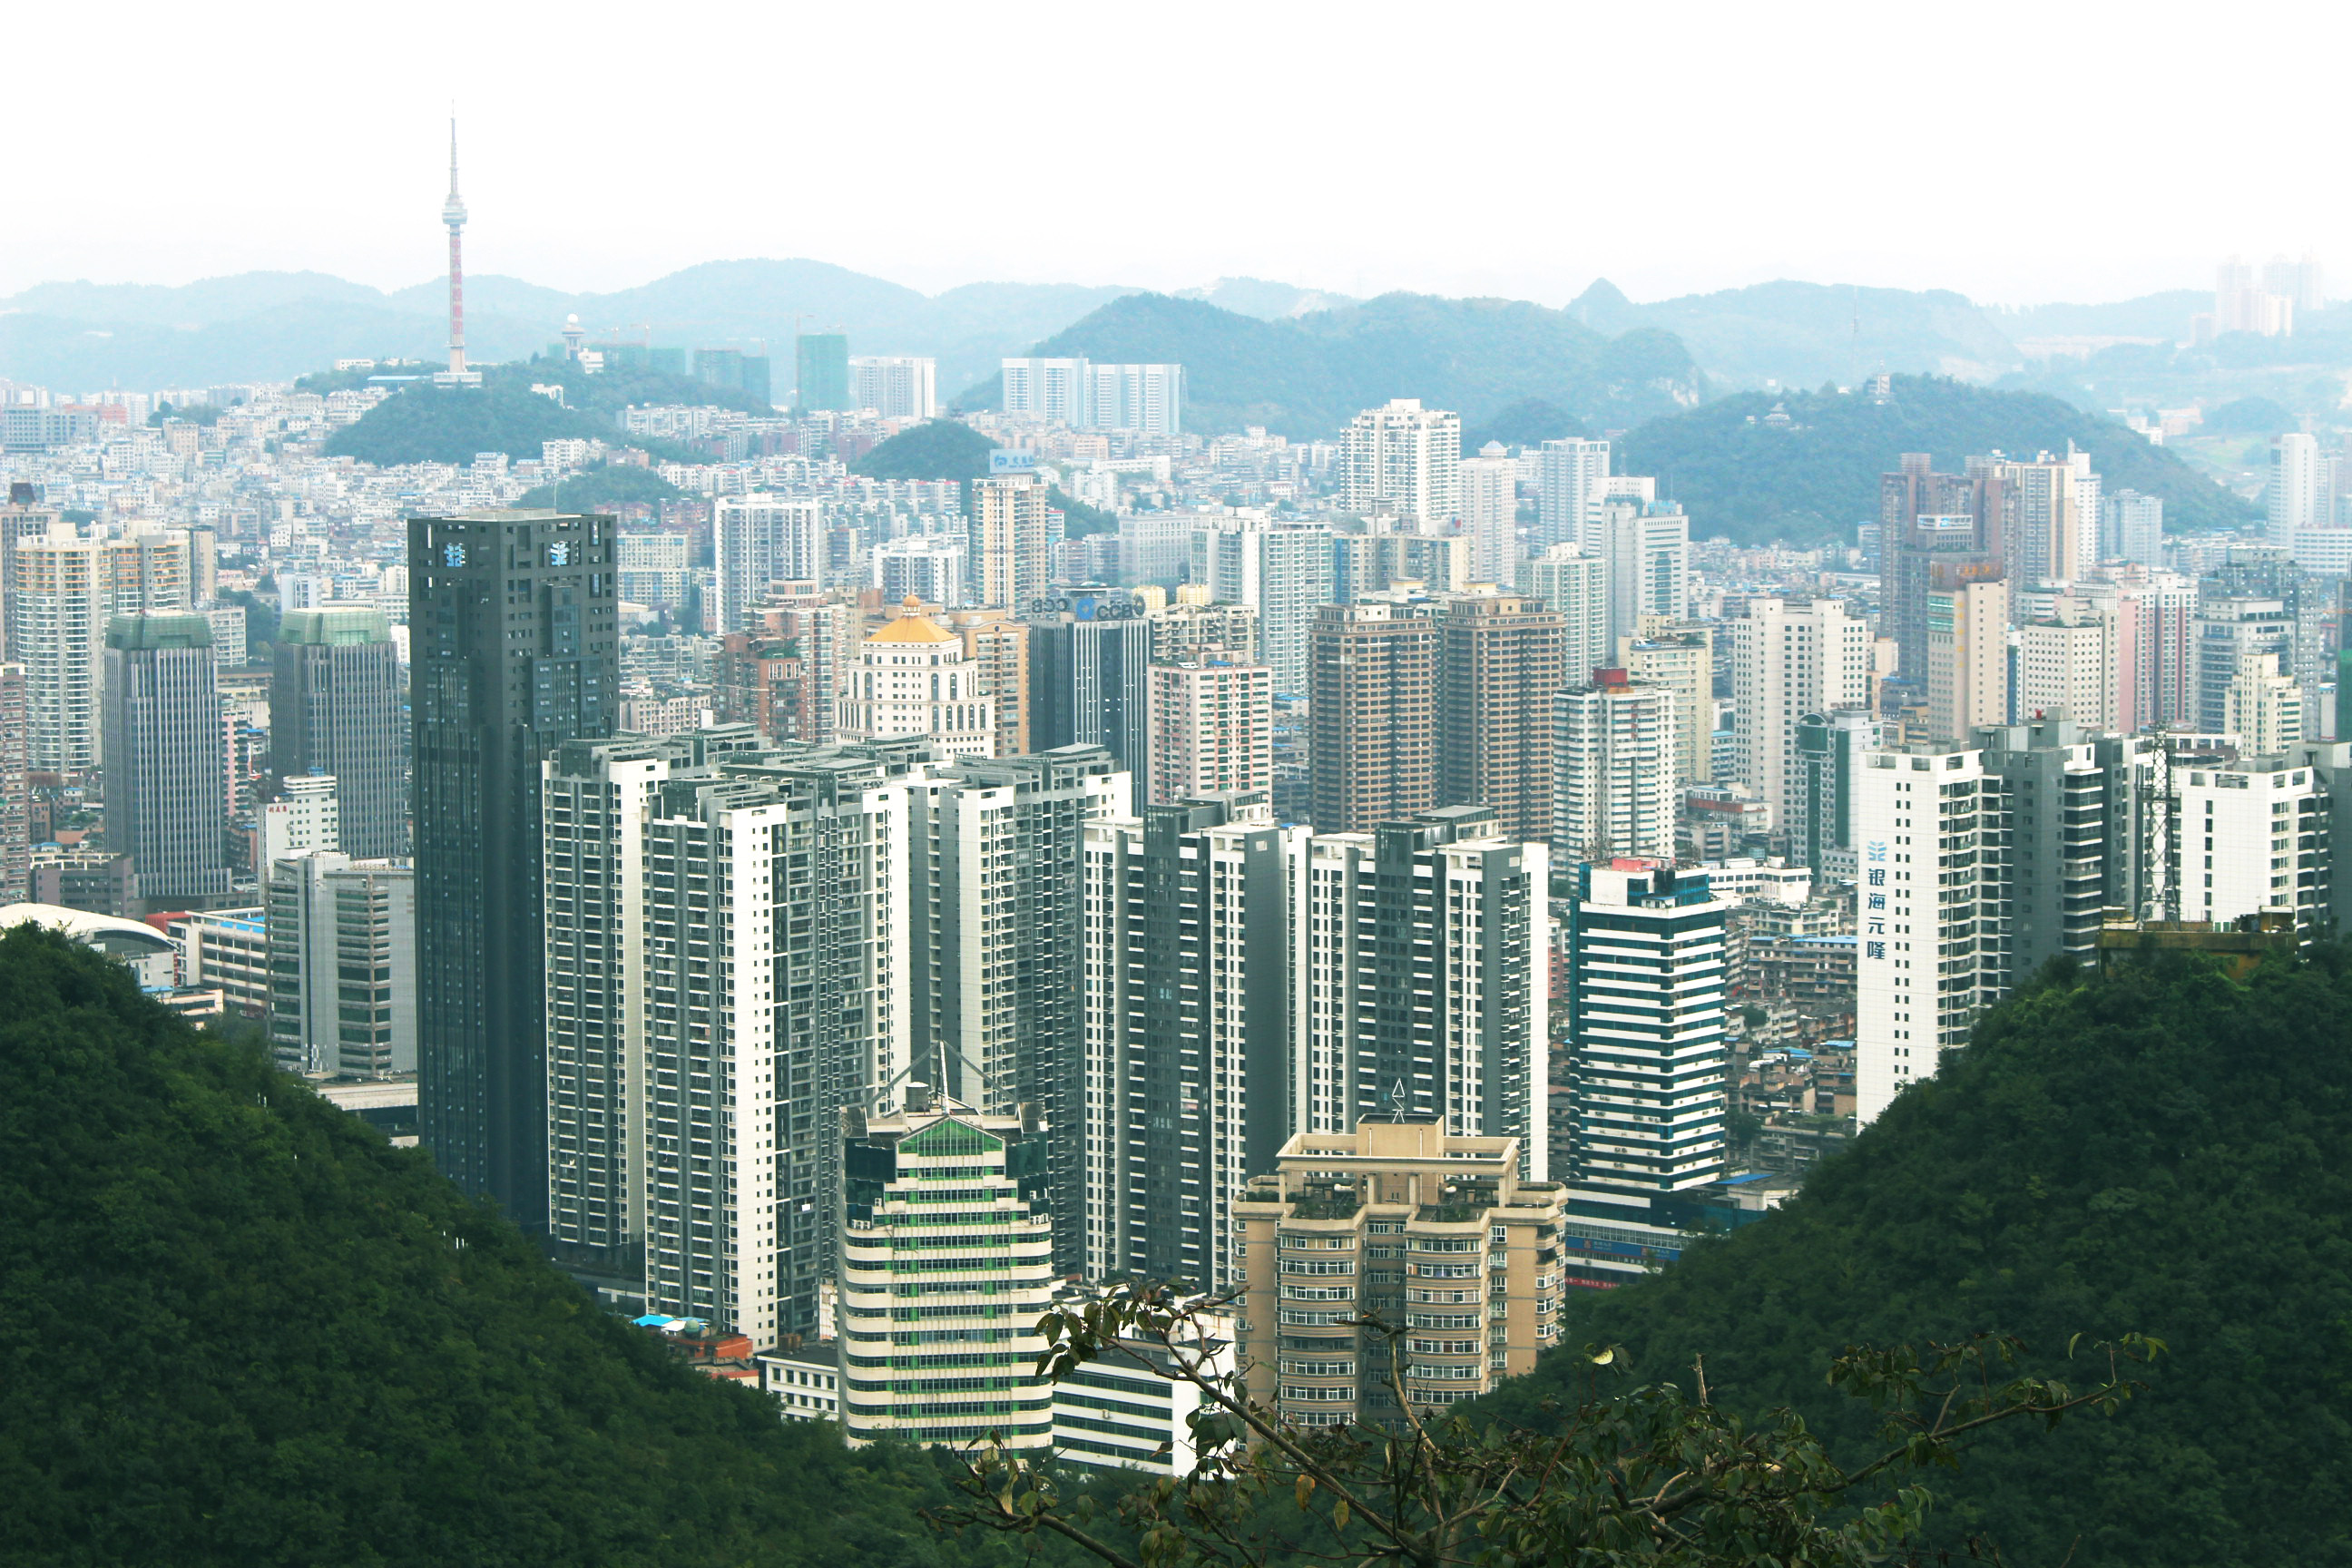
horizon, mountain, architecture, skyline, city, skyscraper, urban, cityscape, downtown, tower, landmark, tower block, buildings, metropolis, condominium, neighbourhood, bird's eye view, aerial photography, urban area, residential area, geographical feature, human settlement, metropolitan area